Ross (play)

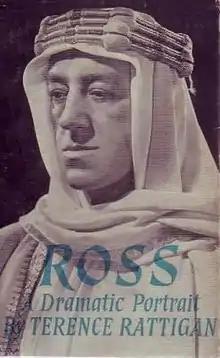
1st edition (publ. Hamish Hamilton), Alec Guinness as Ross

It is a biographical play about T. E. Lawrence and his time in the Royal Air Force.